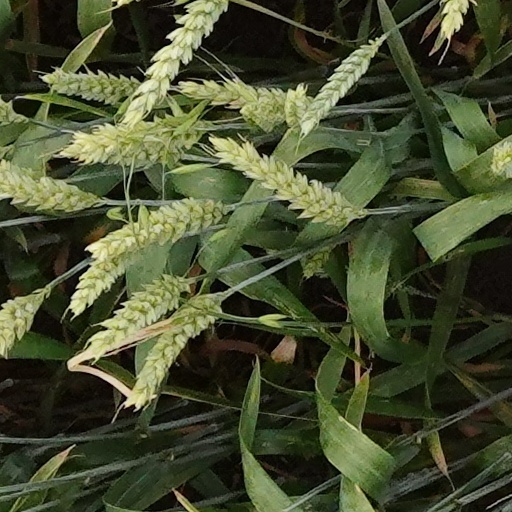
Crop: wheat